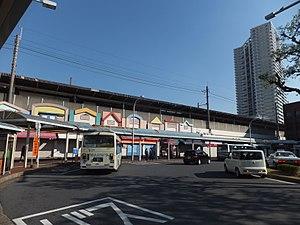
La gare d'Inage est une gare ferroviaire de la ville de Chiba dans la préfecture éponyme au Japon. Elle est située dans l'arrondissement d'Inage. La gare est desservie par les lignes Chūō-Sōbu et Sōbu de la JR East.